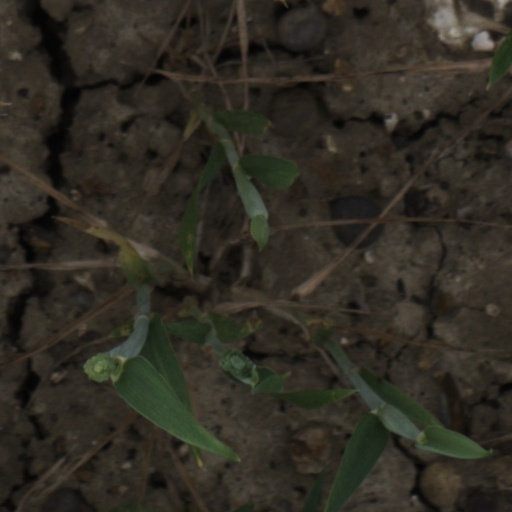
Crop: wheat